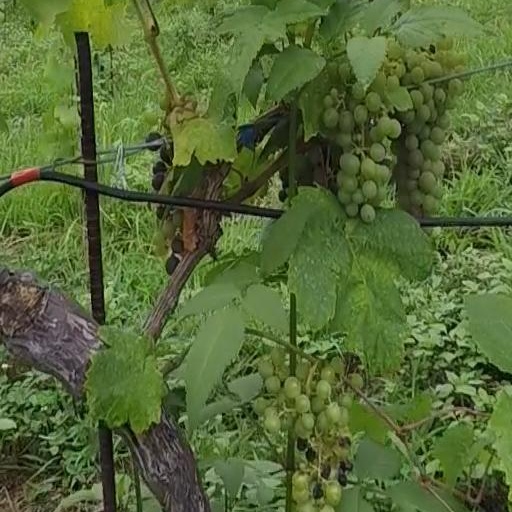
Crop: grape